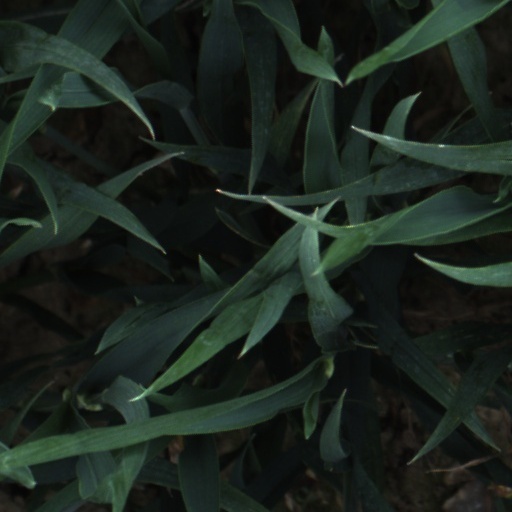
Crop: wheat